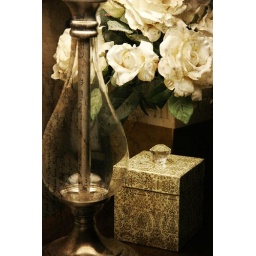
I took this shot of my lamp and bedside table in our bedroom and added one of my new textures.